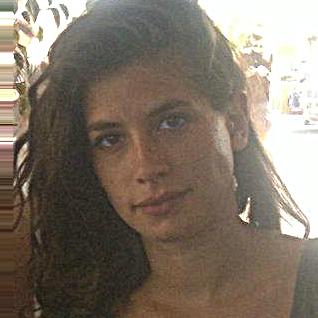
Age: 25